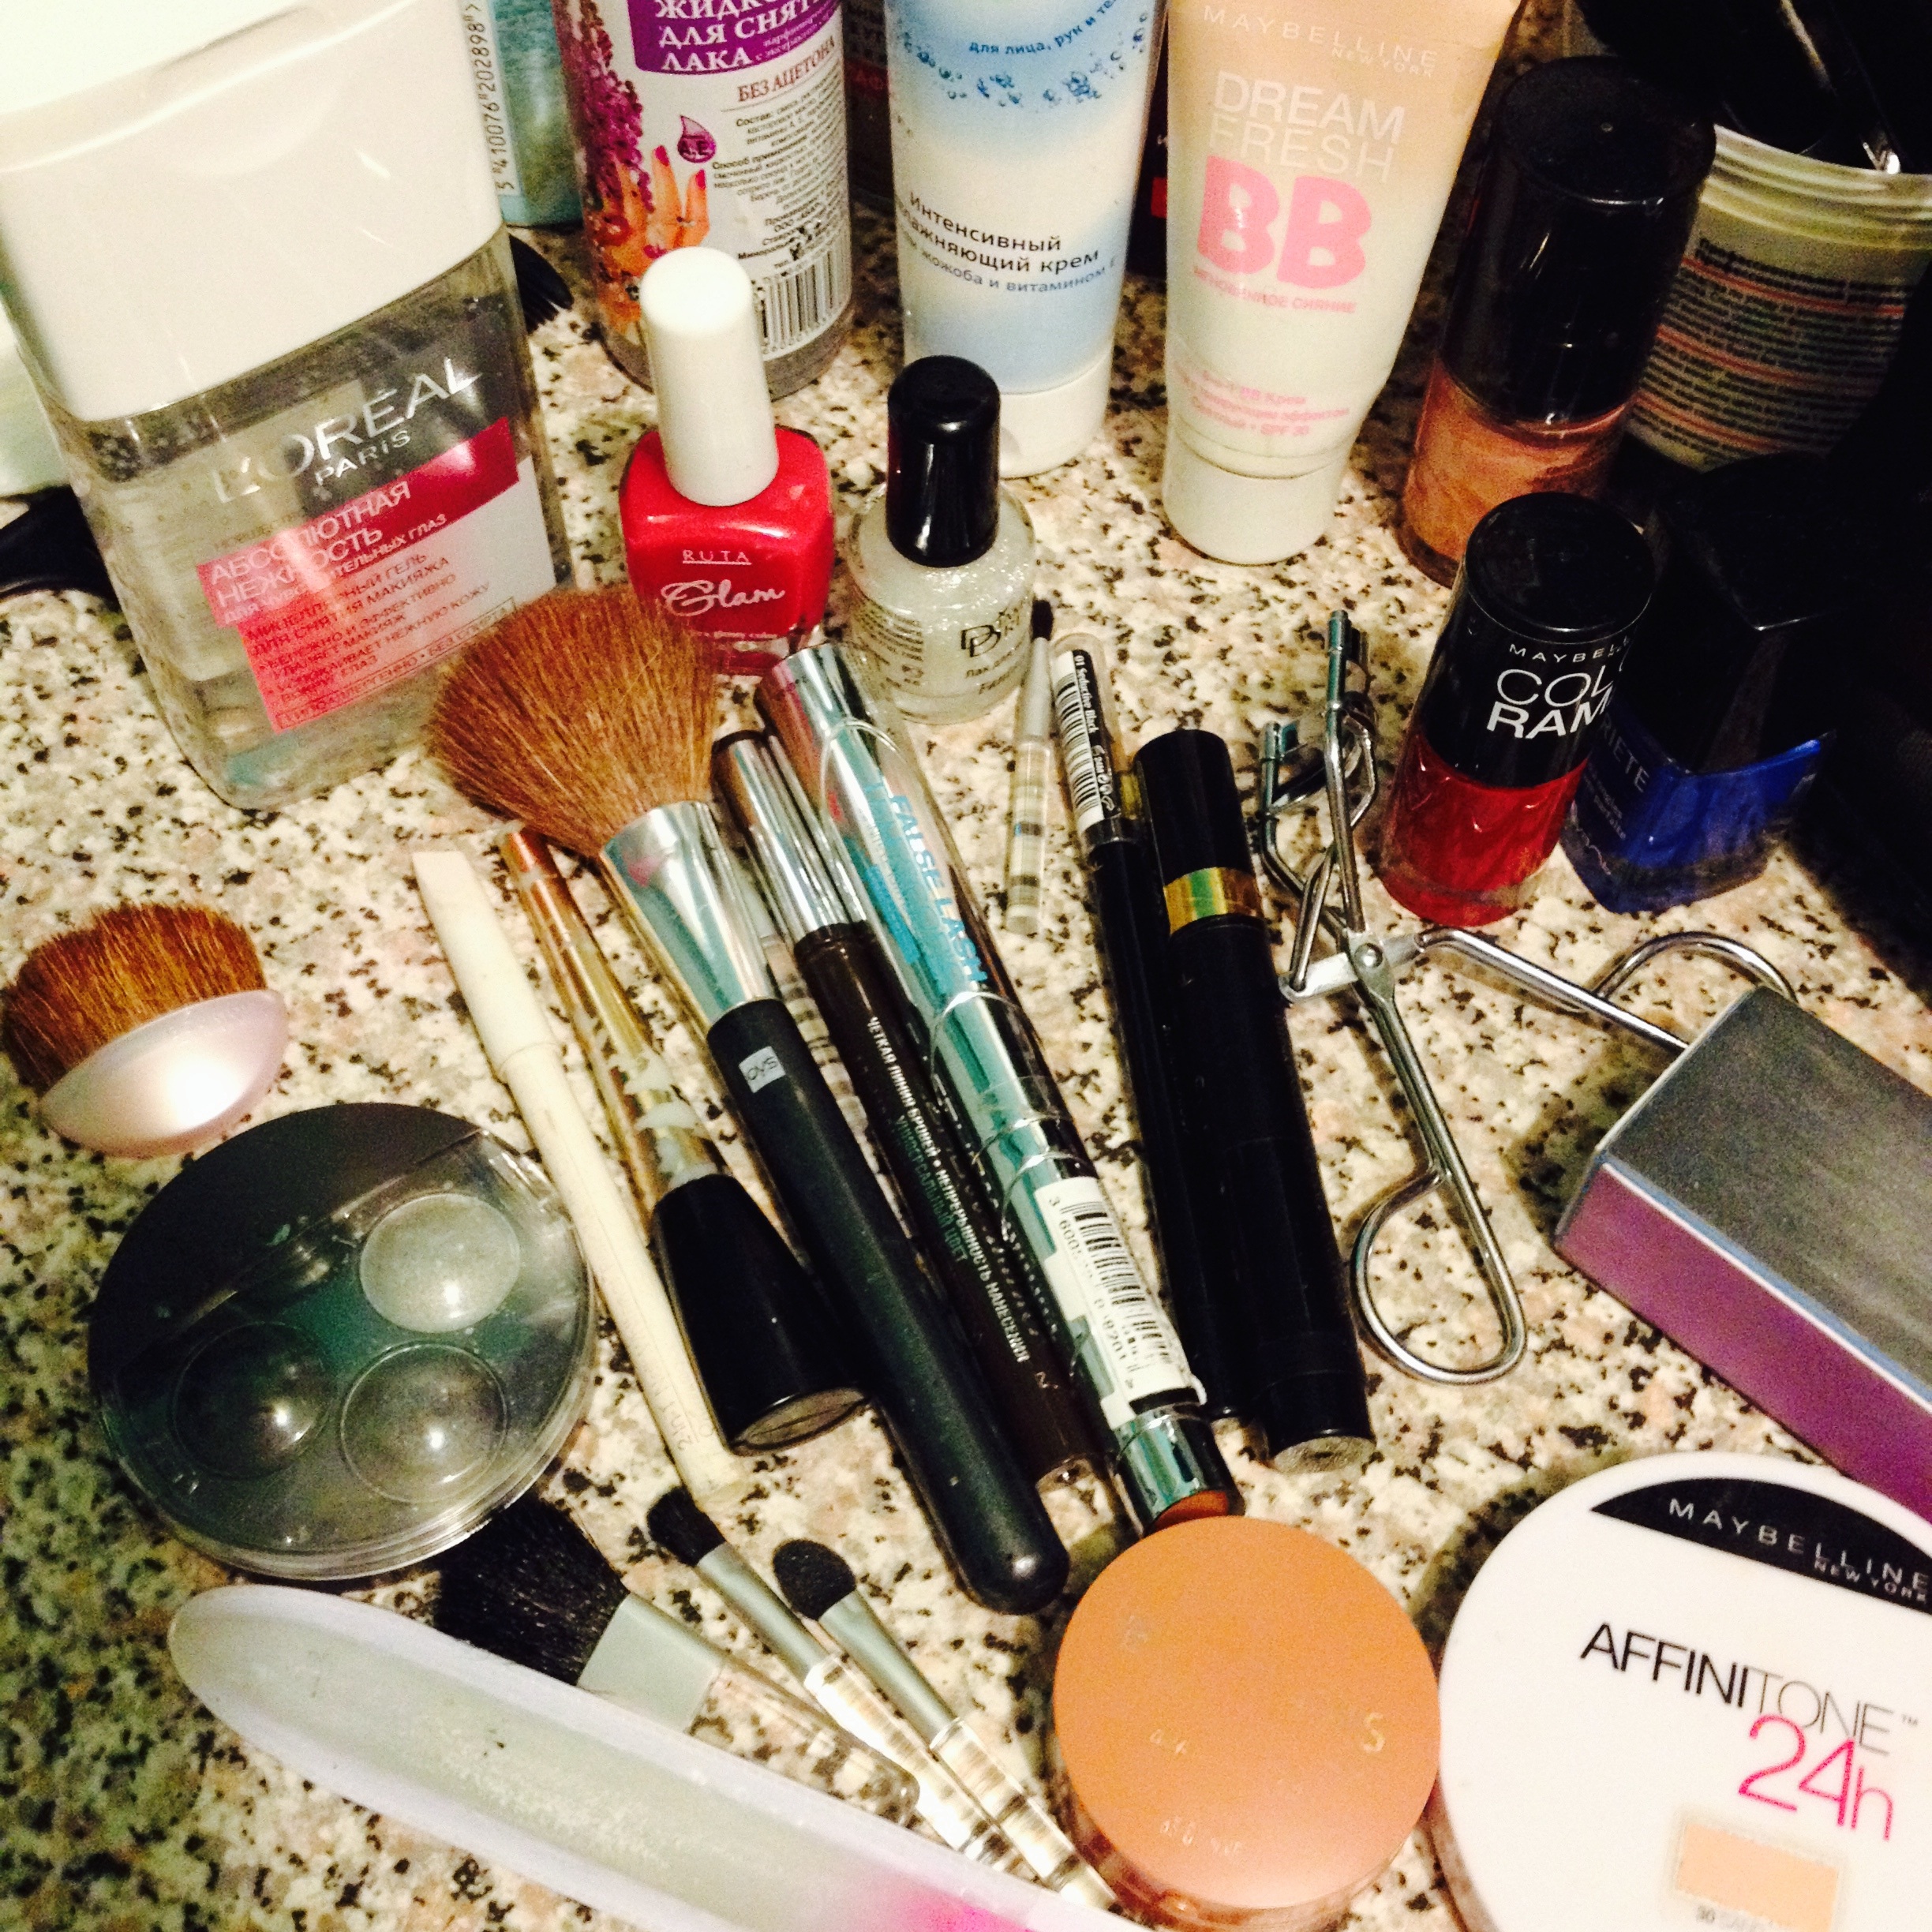
hand, color, powder, nail, cream, eye, tools, beauty, visage, nails, mascara, perfume, cosmetics, blush, nail file